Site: brandenburg
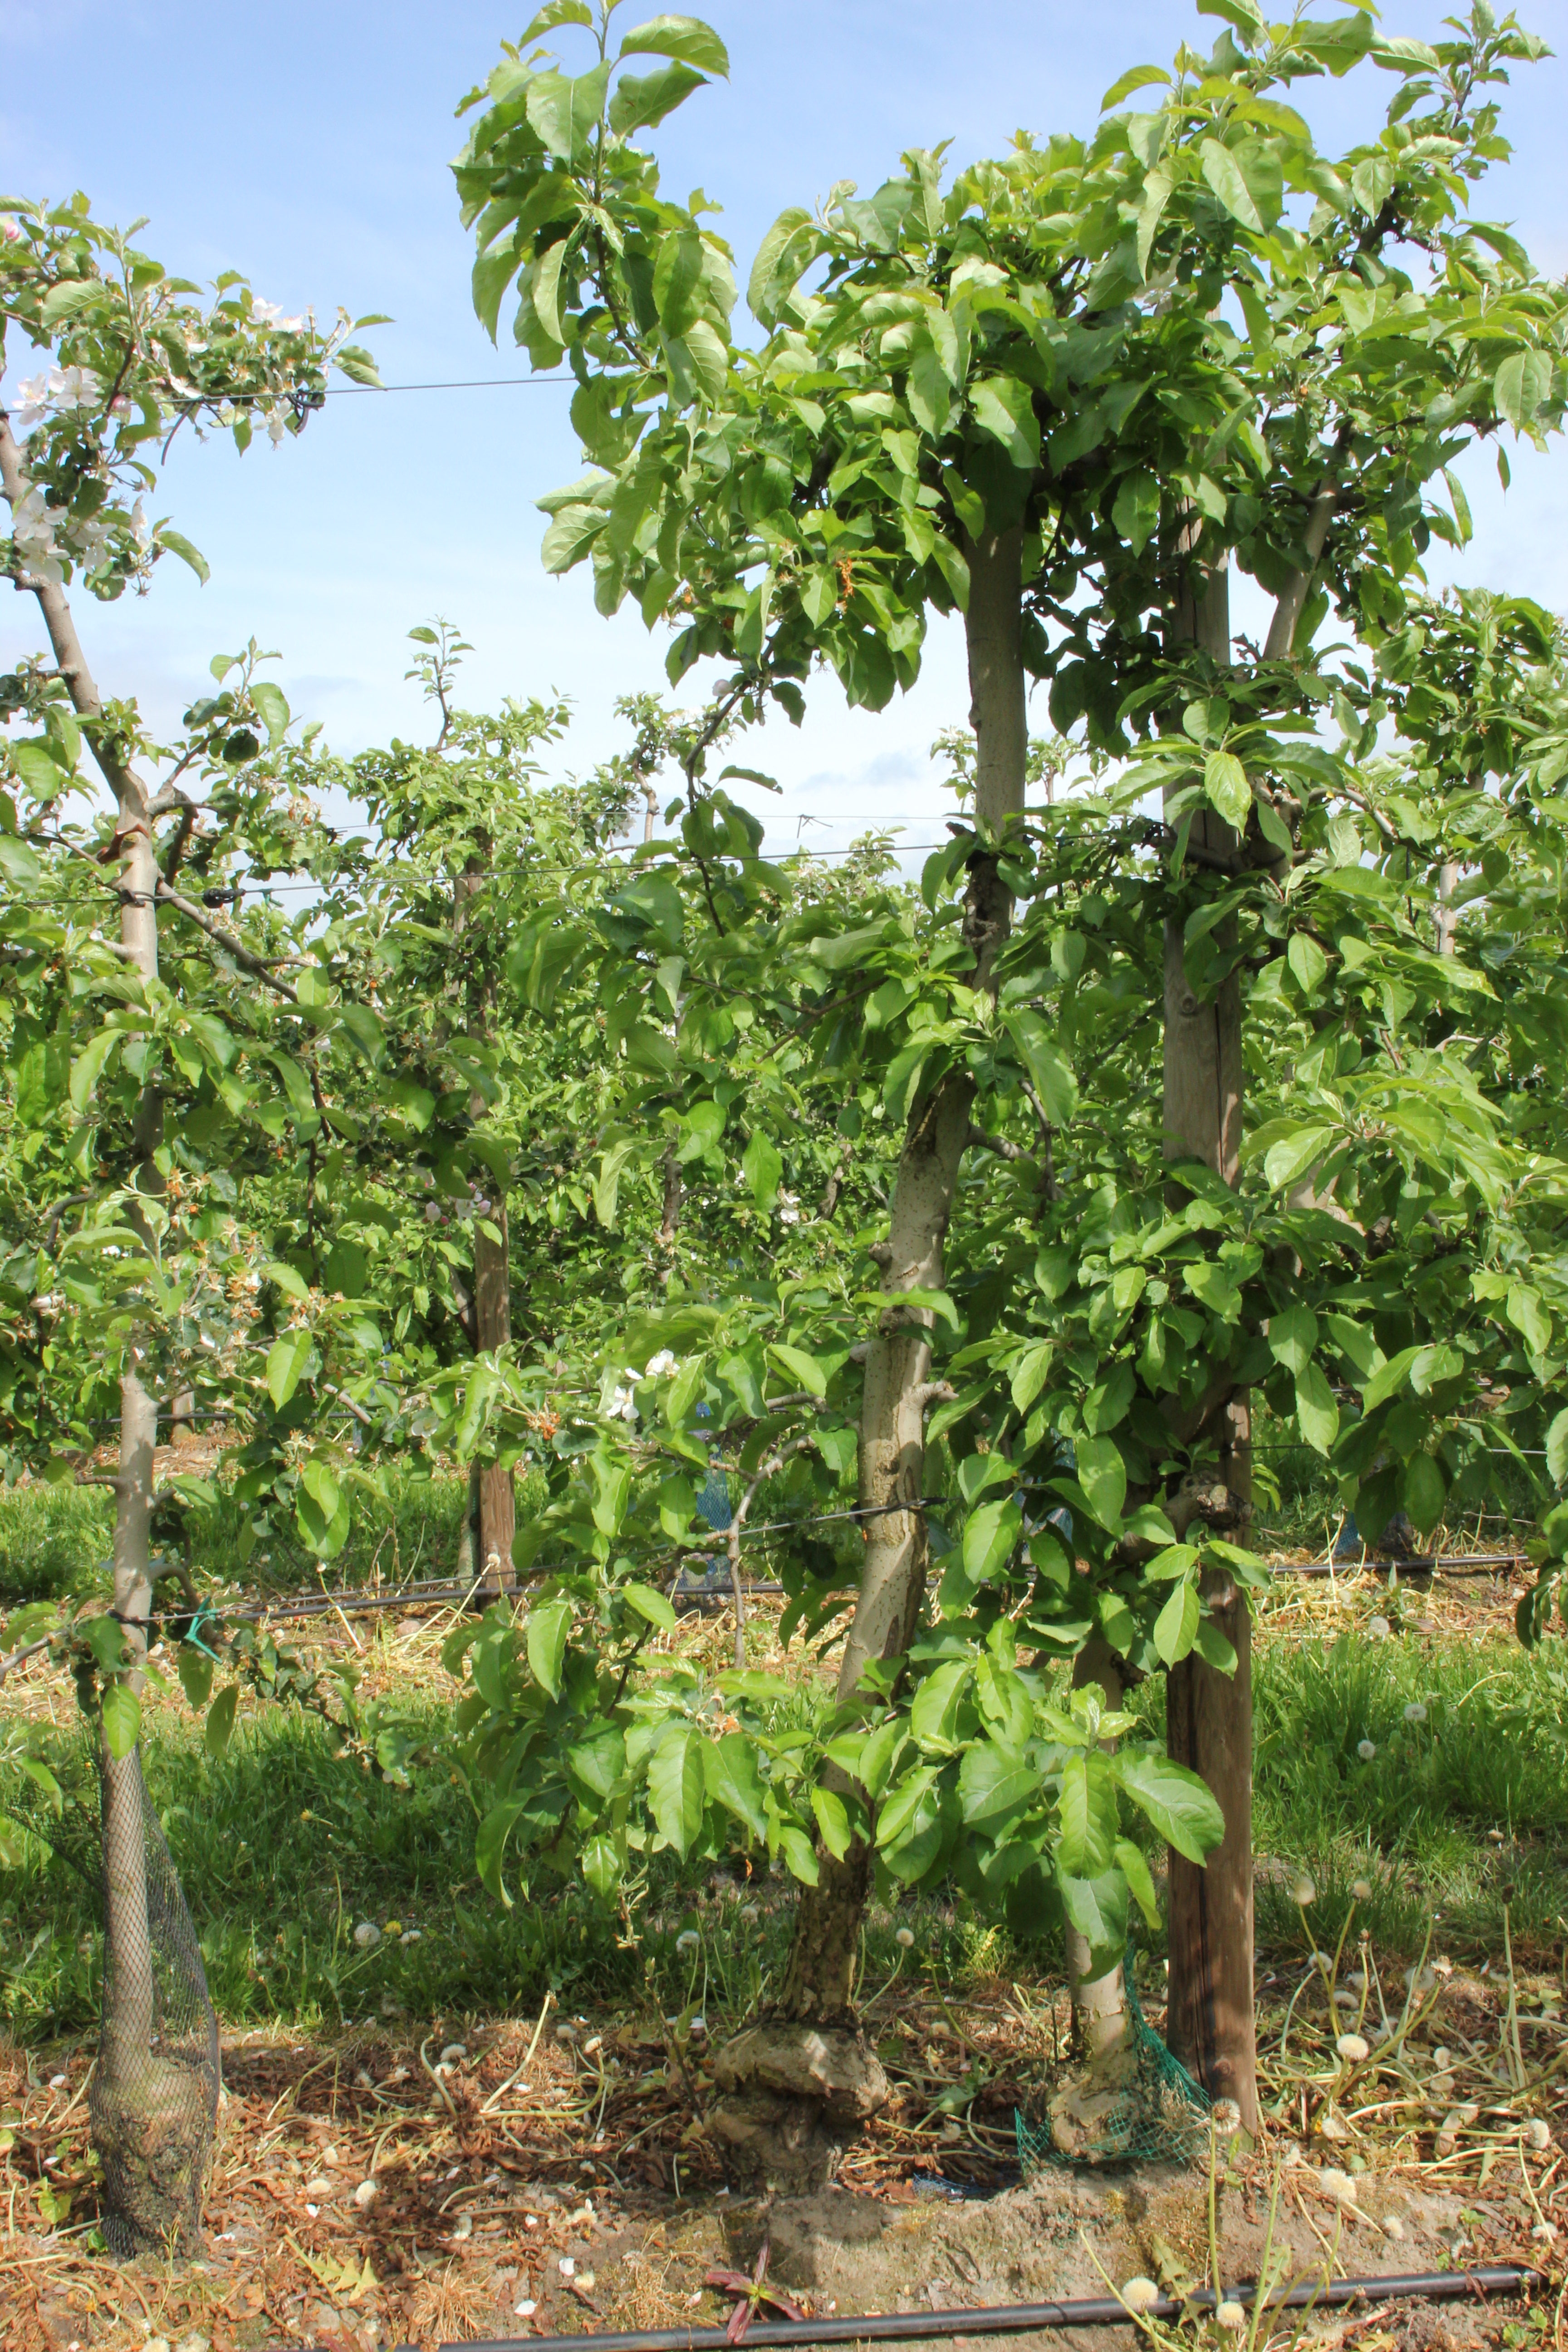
Growth stage (BBCH 67): Flowering